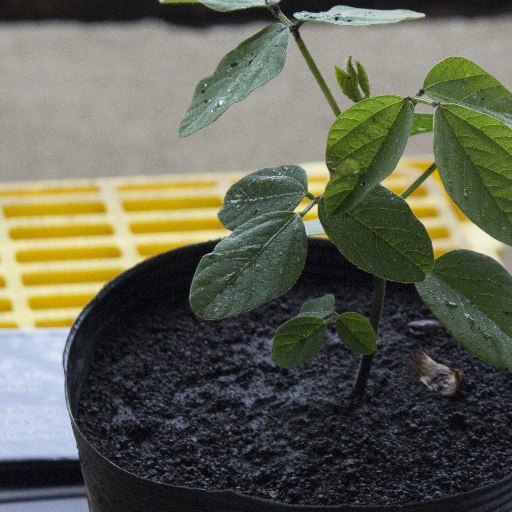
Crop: soybean